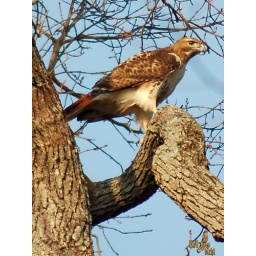
I found these two red tail hawks in a tree in my backyard in Morris Twp, NJ